Genetic drift

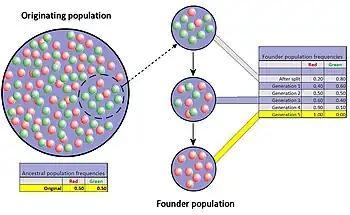
When very few members of a population migrate to form a separate new population, the founder effect occurs. For a period after the foundation, the small population experiences intensive drift. In the figure this results in fixation of the red allele.

A population bottleneck is when a population contracts to a significantly smaller size over a short period of time due to some random environmental event. In a true population bottleneck, the odds for survival of any member of the population are purely random, and are not improved by any particular inherent genetic advantage. The bottleneck can result in radical changes in allele frequencies, completely independent of selection.